Yechezkel Feivel

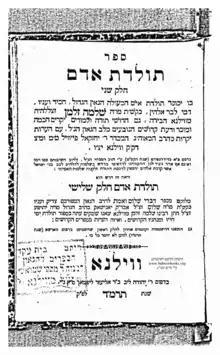
The title page of Toldos Adam, volume two

Yechezkel Feivel ben Ze'ev Wolf (1755–1833) was the Maggid in Vilnius in the early 19th century and the author of several books, including "Toldos Adam", a hagiography of Rabbi Zalman of Vilna, the famed brother of Chaim of Volozhin and student of the Vilna Gaon.